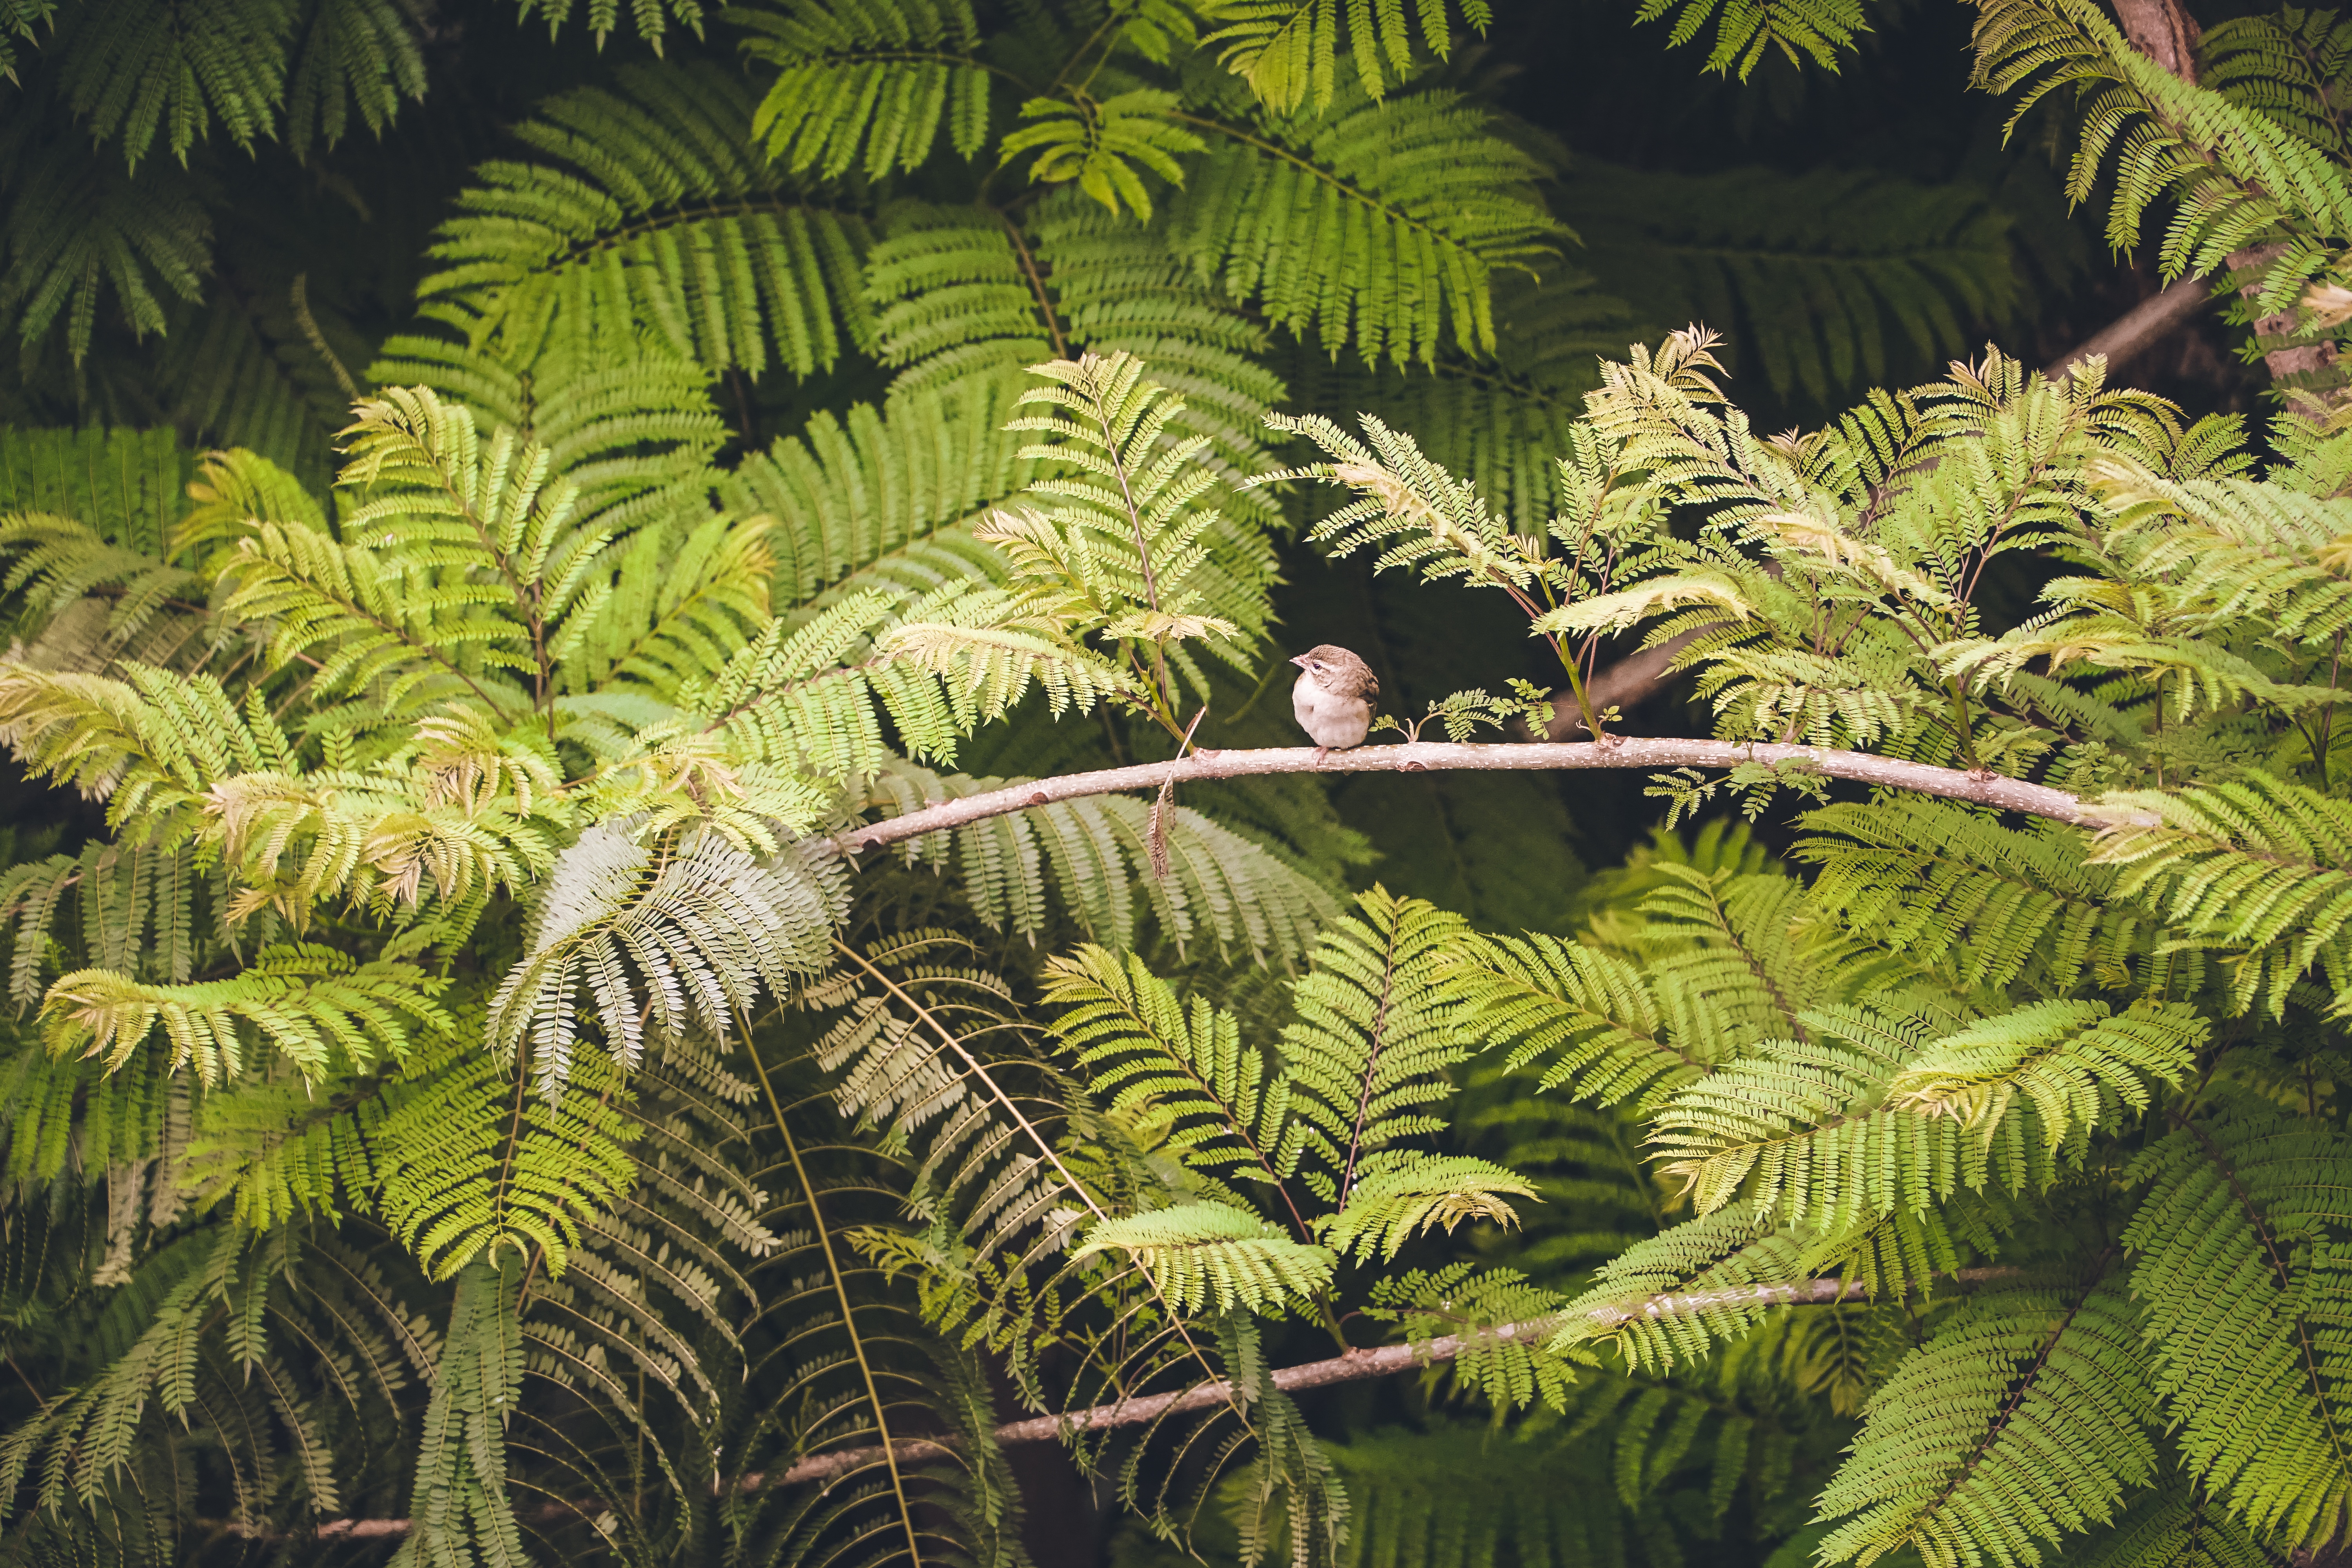
tree, forest, branch, bird, plant, leaf, flower, green, jungle, botany, flora, fauna, fern, vegetation, shrub, rainforest, habitat, tropics, mimosa, natural environment, land plant, ferns and horsetails, arecales, vascular plant, ostrich fern